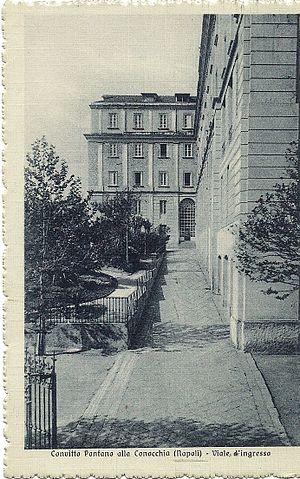
Le Convitto Pontano alla Conocchia est un bâtiment historique situé dans le Rione Sanità à Naples. Dans le passé, il appartenait à la Compagnie de Jésus et c'est pourquoi il est également connu sous le nom de Pensionnat National Jésuite ou encore d'Institut Francesco Giordani alla Conocchia.